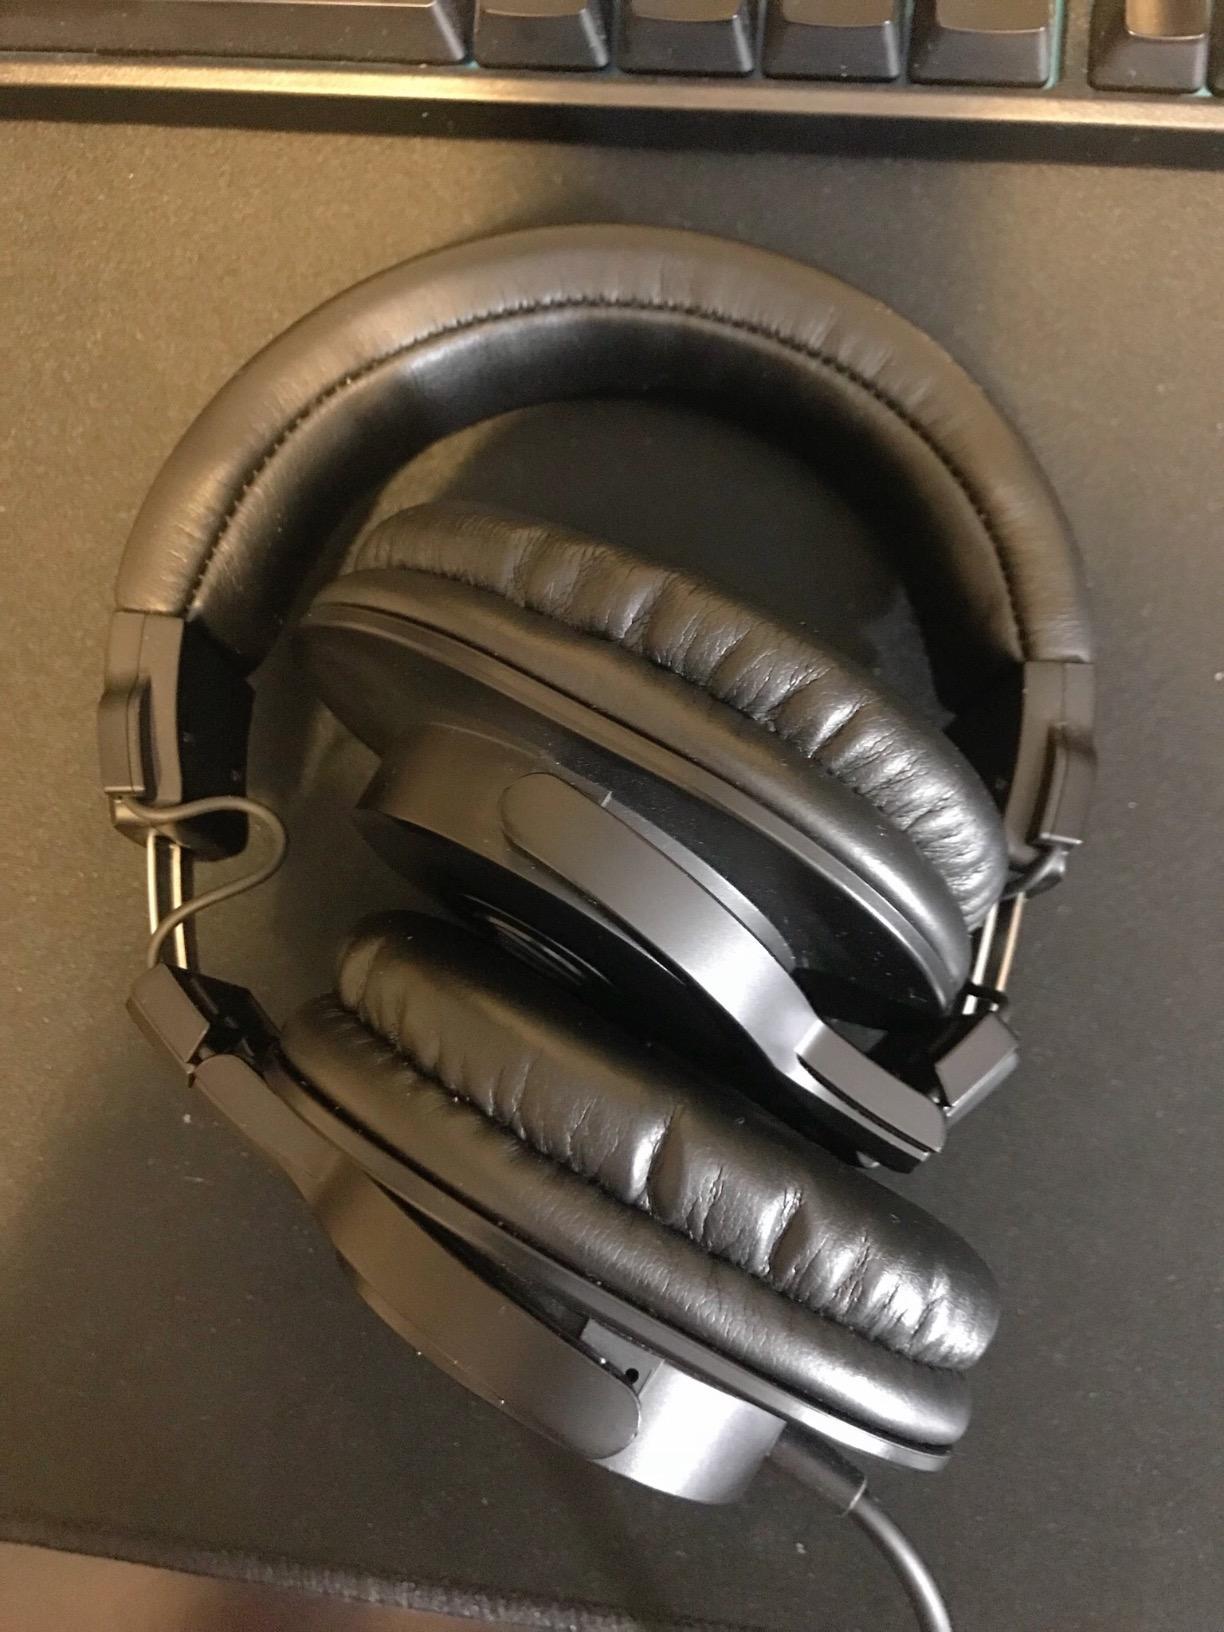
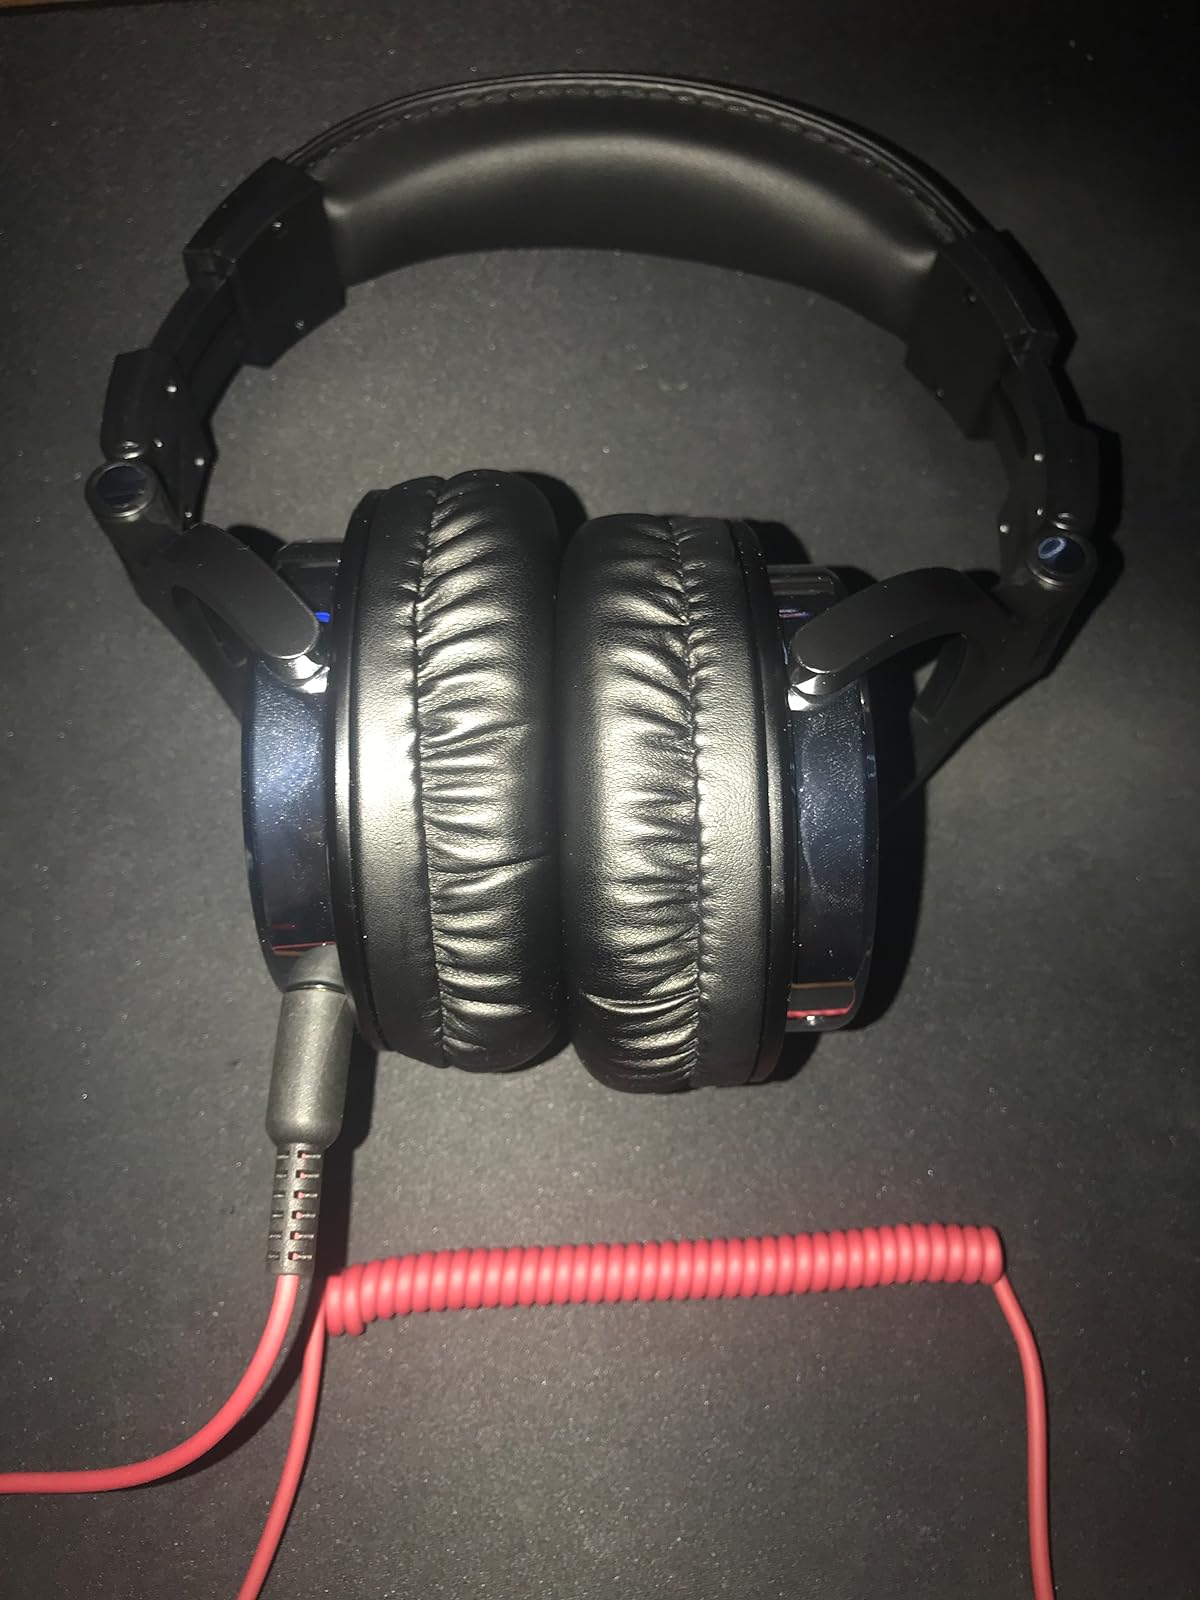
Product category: headphones
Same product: no